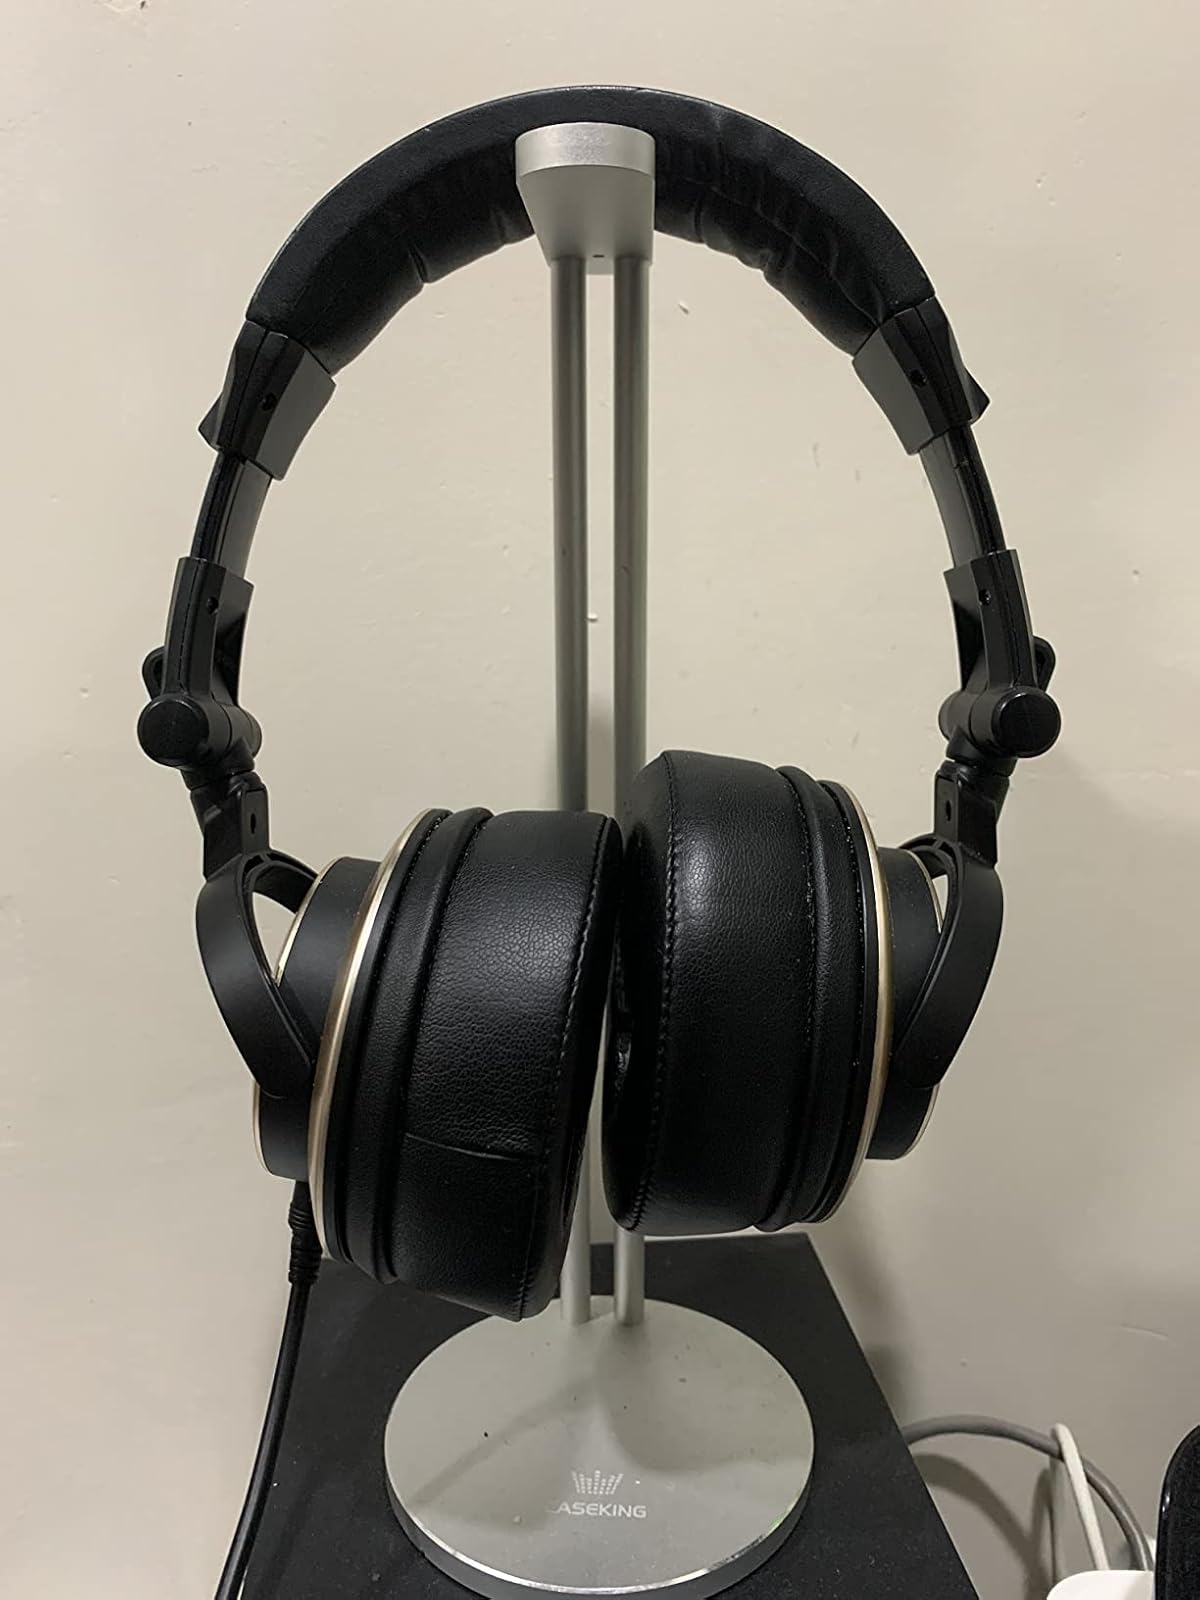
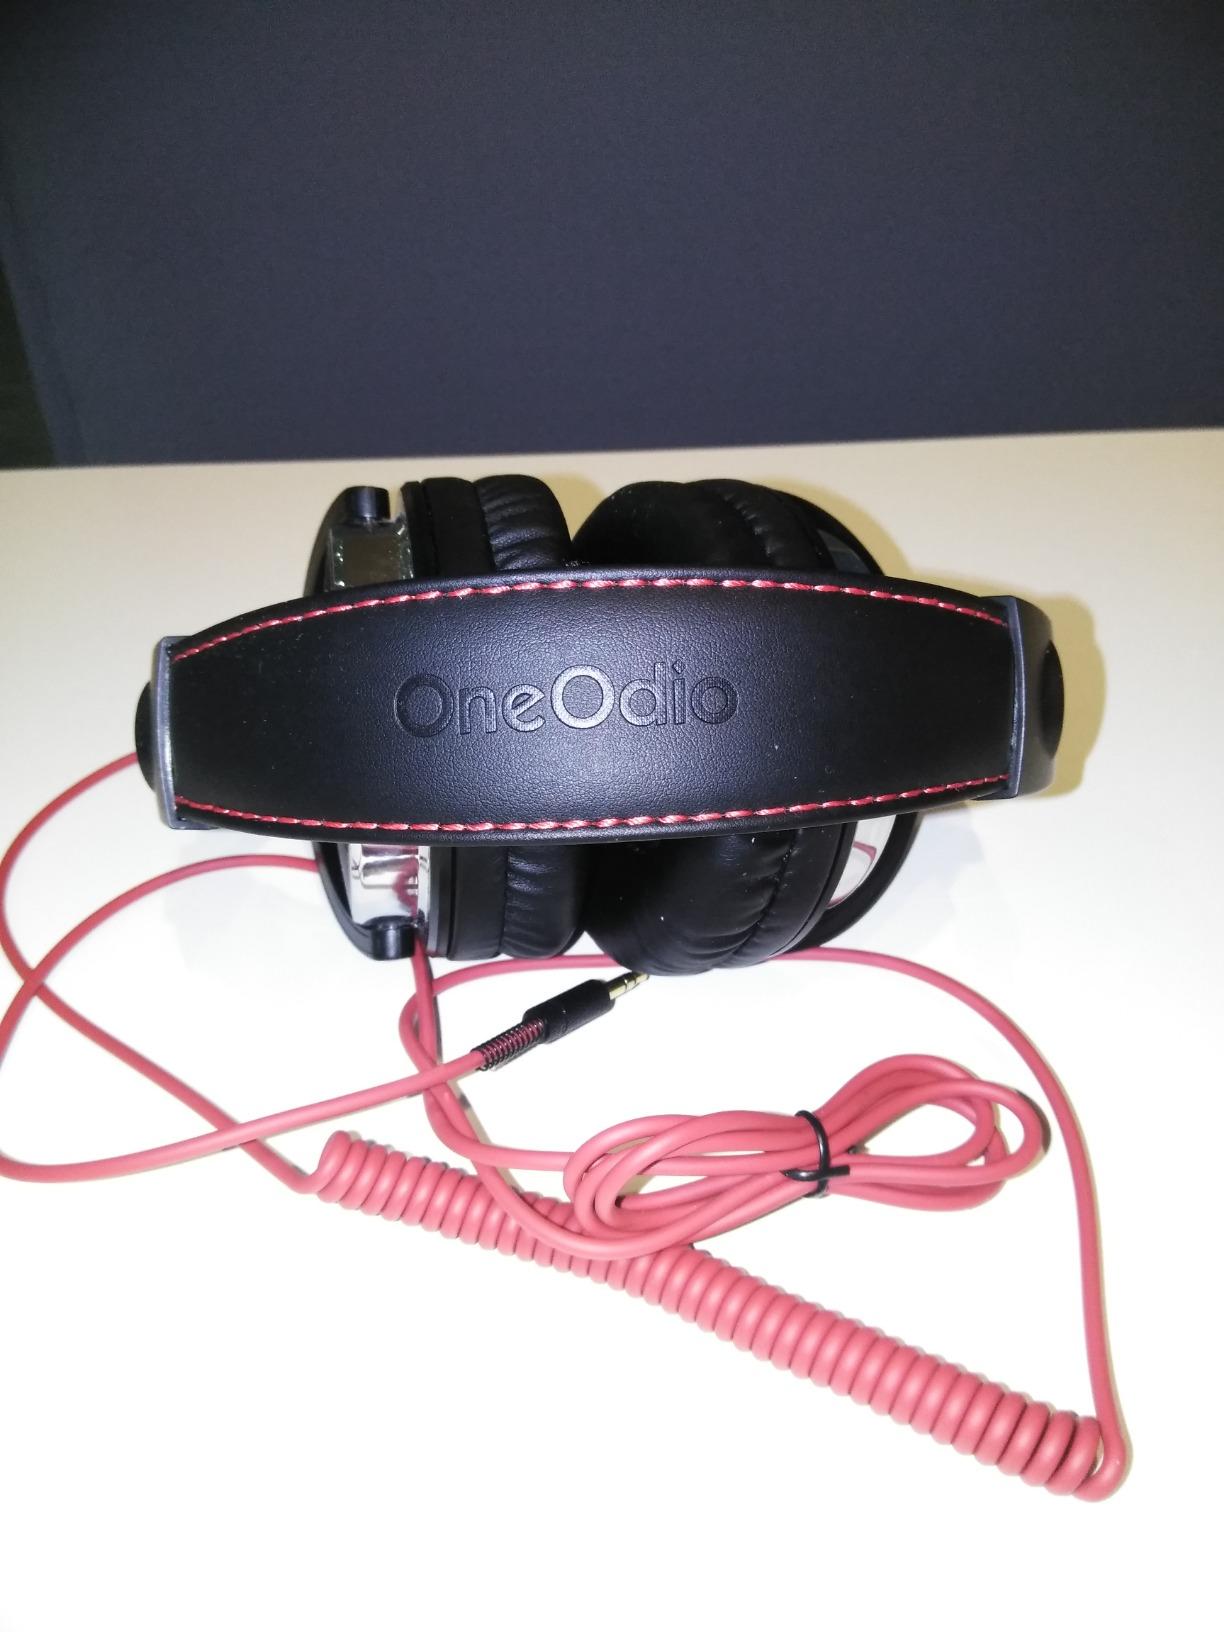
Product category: headphones
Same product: no